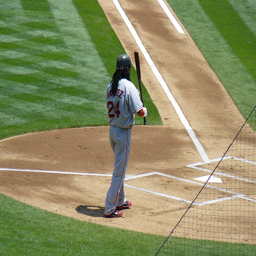
A man with a baseball bat stepping up to a plate.
A baseball player holding a bat on top of a field.
Batter standing to the side of a batting mound.
Professional baseball player walking toward the batting box.
A batter stepping up to the plate at a baseball game.